Berwickshire

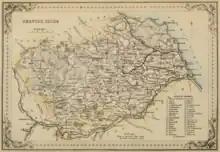
Berwickshire in 1854, with an index to the parishes

The East Coast Main Line railway line passes through the county, running roughly parallel with the coast. From the railway's opening in 1846 there were a number of small stations within Berwickshire, but they were all closed by 1964. A rebuilt Reston railway station opened on this stretch of line in 2022, being the only railway station within the historic county (apart from Berwick-upon-Tweed railway station which lies within the area ceded from Berwickshire to England in 1482). The Berwickshire Railway formerly serviced the county, however this closed following damage caused by a violent storm in 1948. The nearest open stations are in Dunbar and Berwick-upon-Tweed.